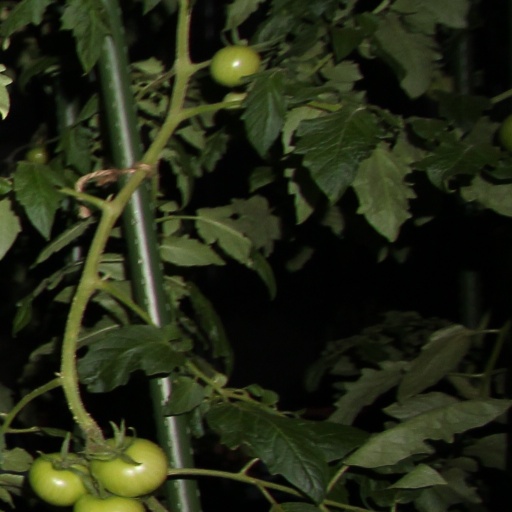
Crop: tomato